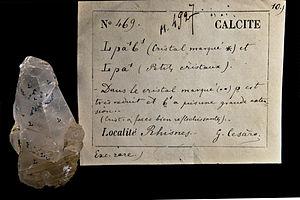
Calcite annoté avec autographe de de Cesàro - Rhisnes, province de Namur, Belgique.
Giuseppe Raimondo de Cesàro était un minéralogiste et cristallographe italo-belge de la fin du XIXᵉ et du début du XXᵉ siècle.
La calcite est un minéral chimique ou biochimique composé de carbonate naturel de calcium de formule CaCO₃, avec des traces de Mn, Fe, Zn, Co, Ba, Sr, Pb, Mg, Cu, Al, Ni, V, Cr et Mo. L'abondance des cations autres que le calcium explique la richesse des variétés décrites pour ce minéral.